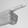
ASL letter: G